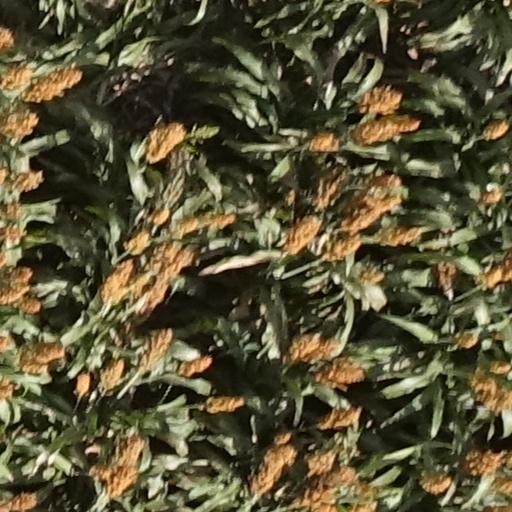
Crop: sorghum